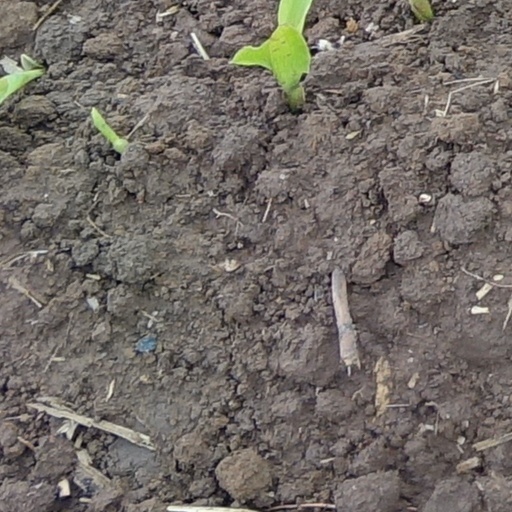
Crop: wheat